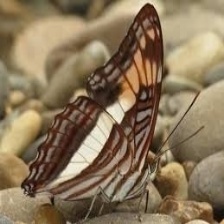
Species: Iphiclus sister